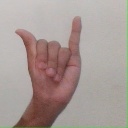
अक्षर: य